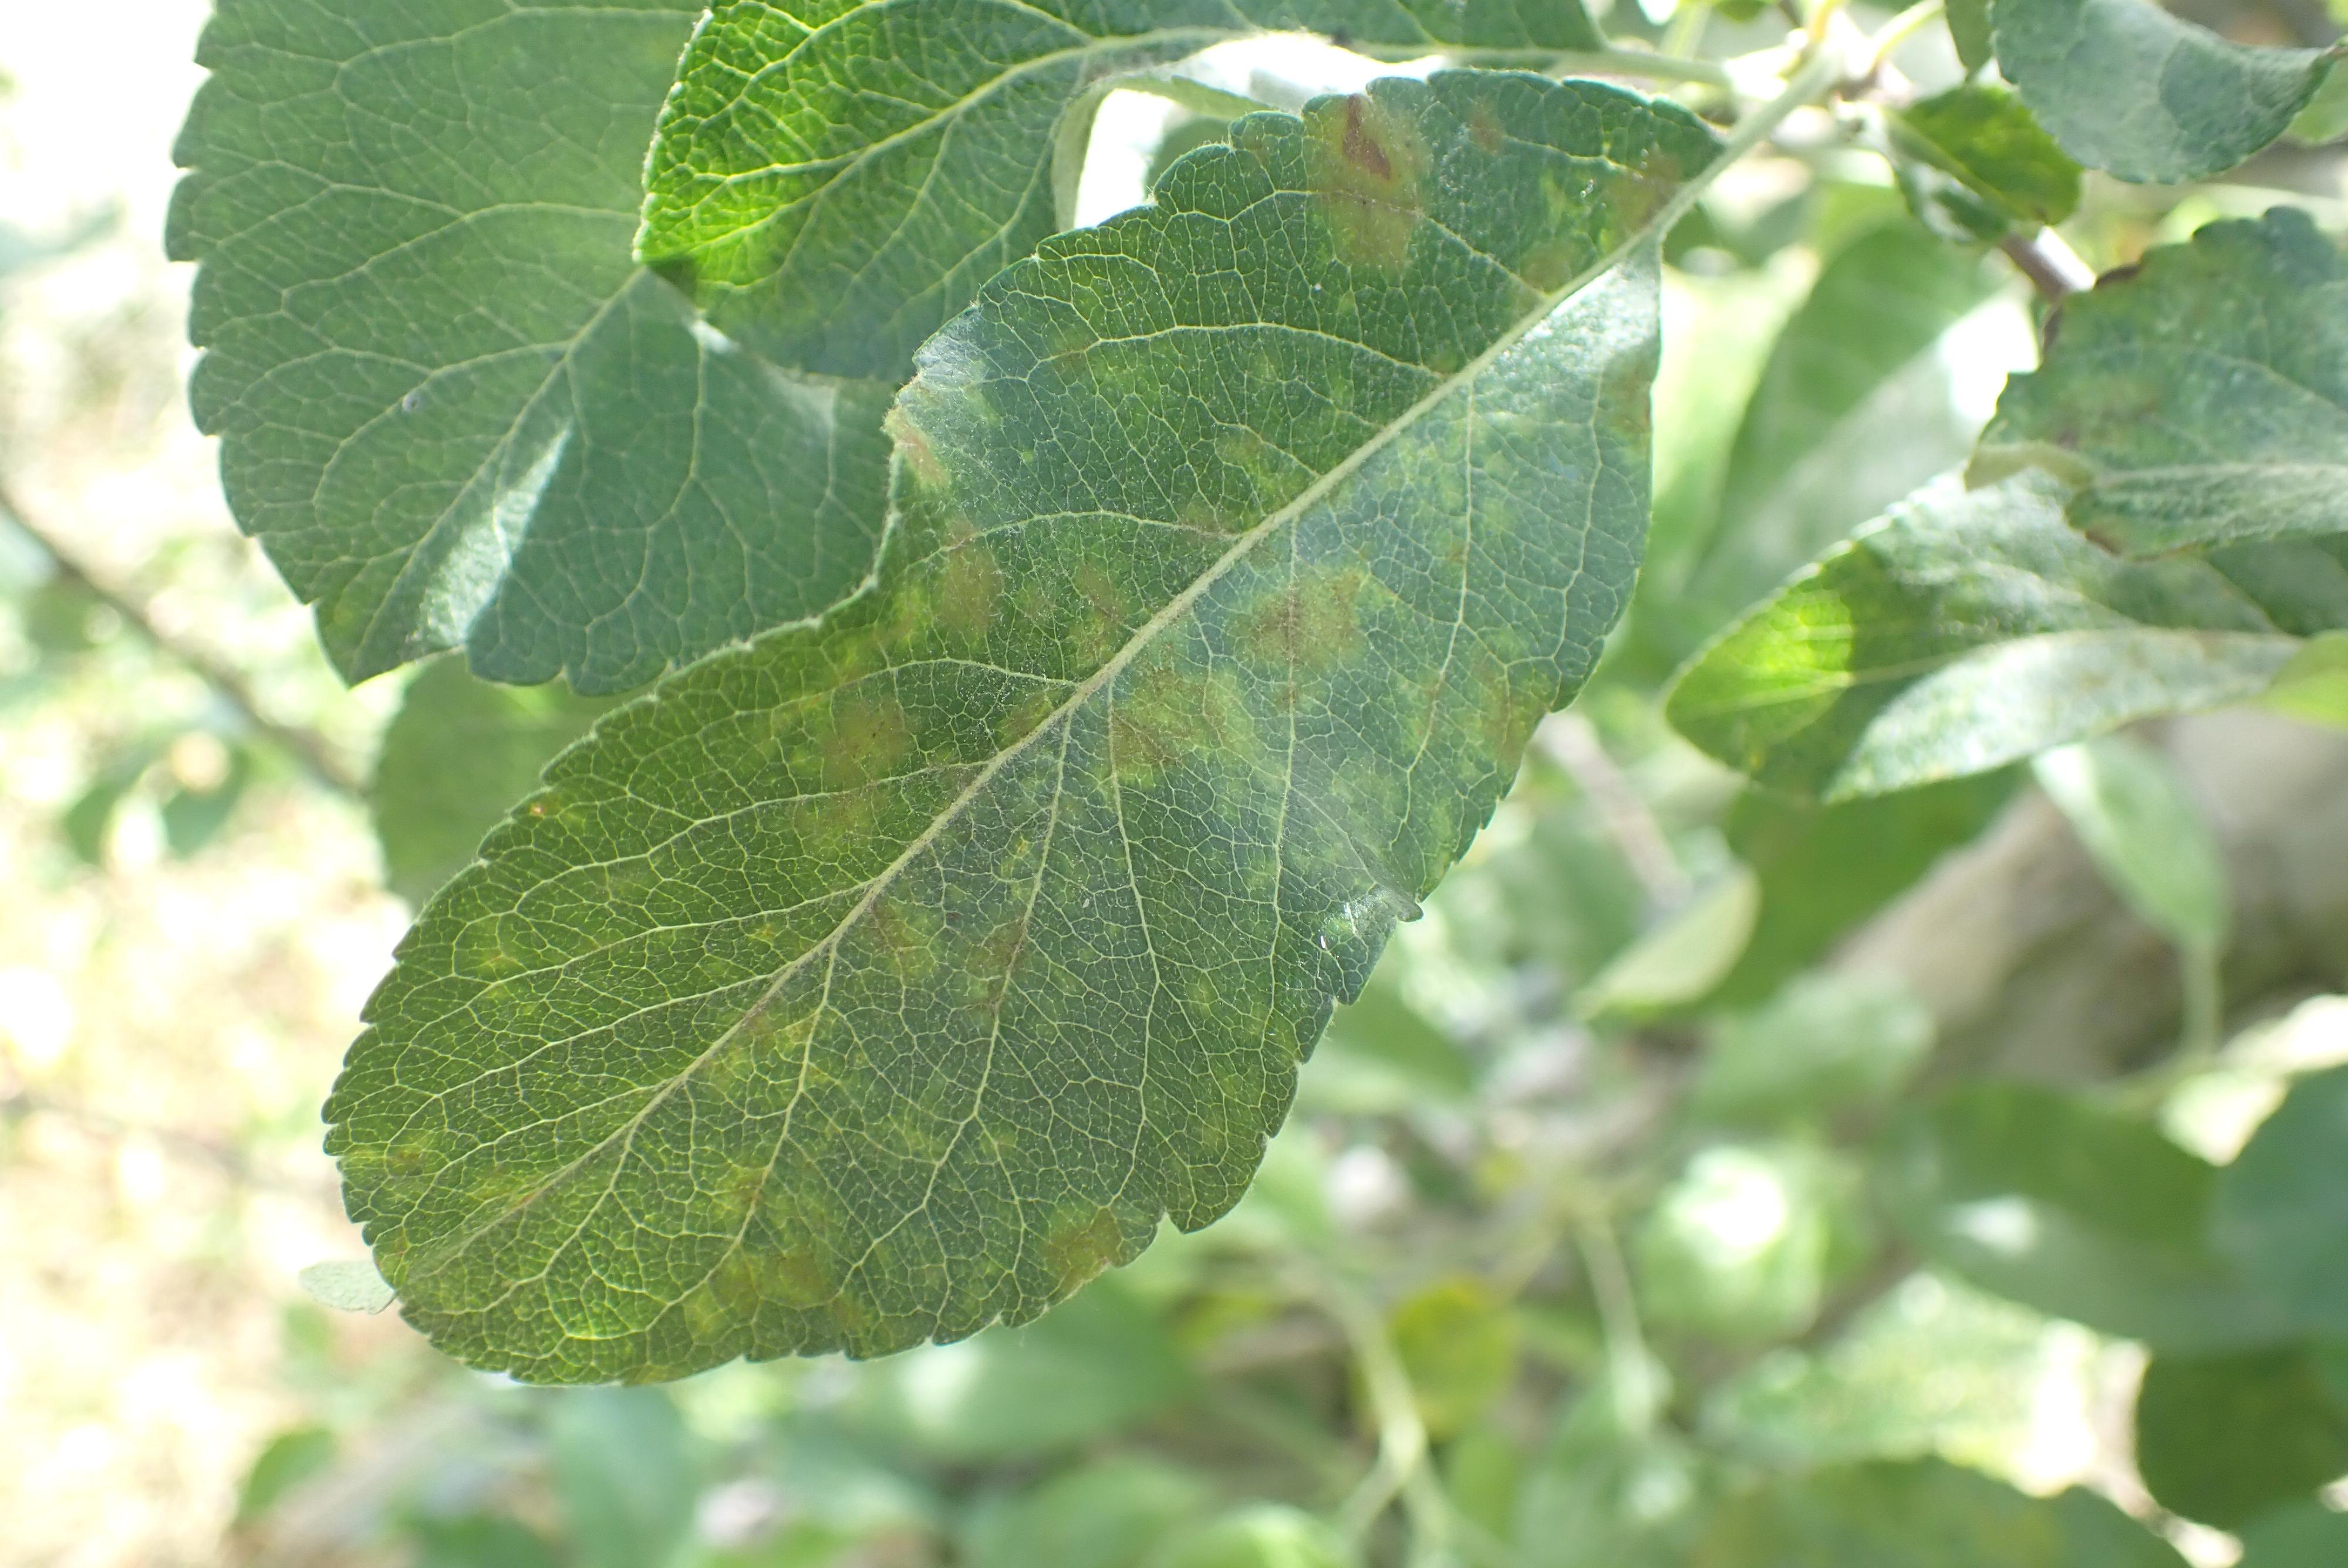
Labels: scab